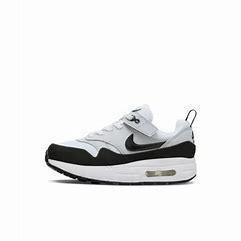
Brand: Nike
Model: Air Max 1 Easyon